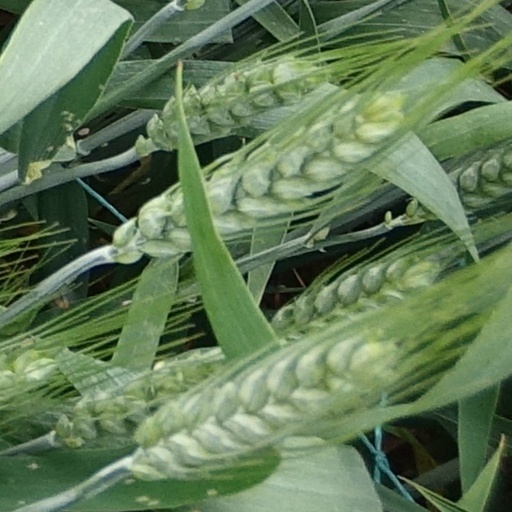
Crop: wheat